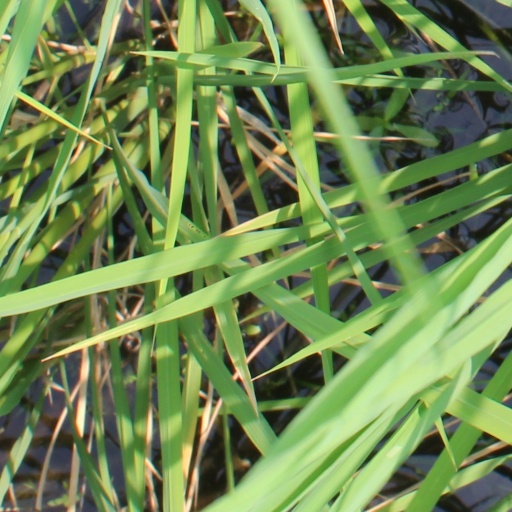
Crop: rice